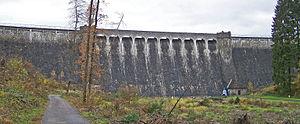
Le barrage de la Kerspe est un réservoir d'eau potable destiner à couvrir les besoins des villes de Wuppertal, Wipperfürth et Remscheid. Construit entre 1908 et 1912, cet ouvrage-poids en pierres de carrière a été établi en travers du cours de la Kerspe. C'est l'un des ouvrages originaux du Pr. Otto Intze de l'université d'Aix-la-Chapelle. L'exploitant de la centrale hydroélectrique, mise en service en 1913, est la société Wuppertaler Stadtwerke AG.